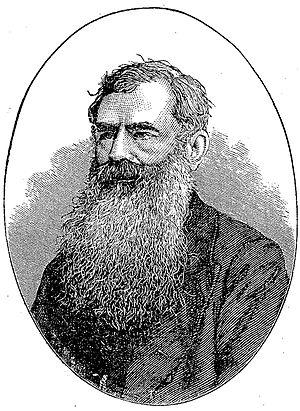
Le jersiais est le dialecte normand utilisé sur l'île anglo-normande de Jersey.